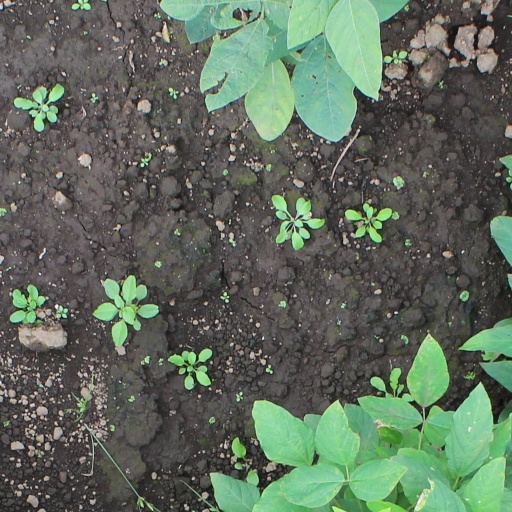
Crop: soybean